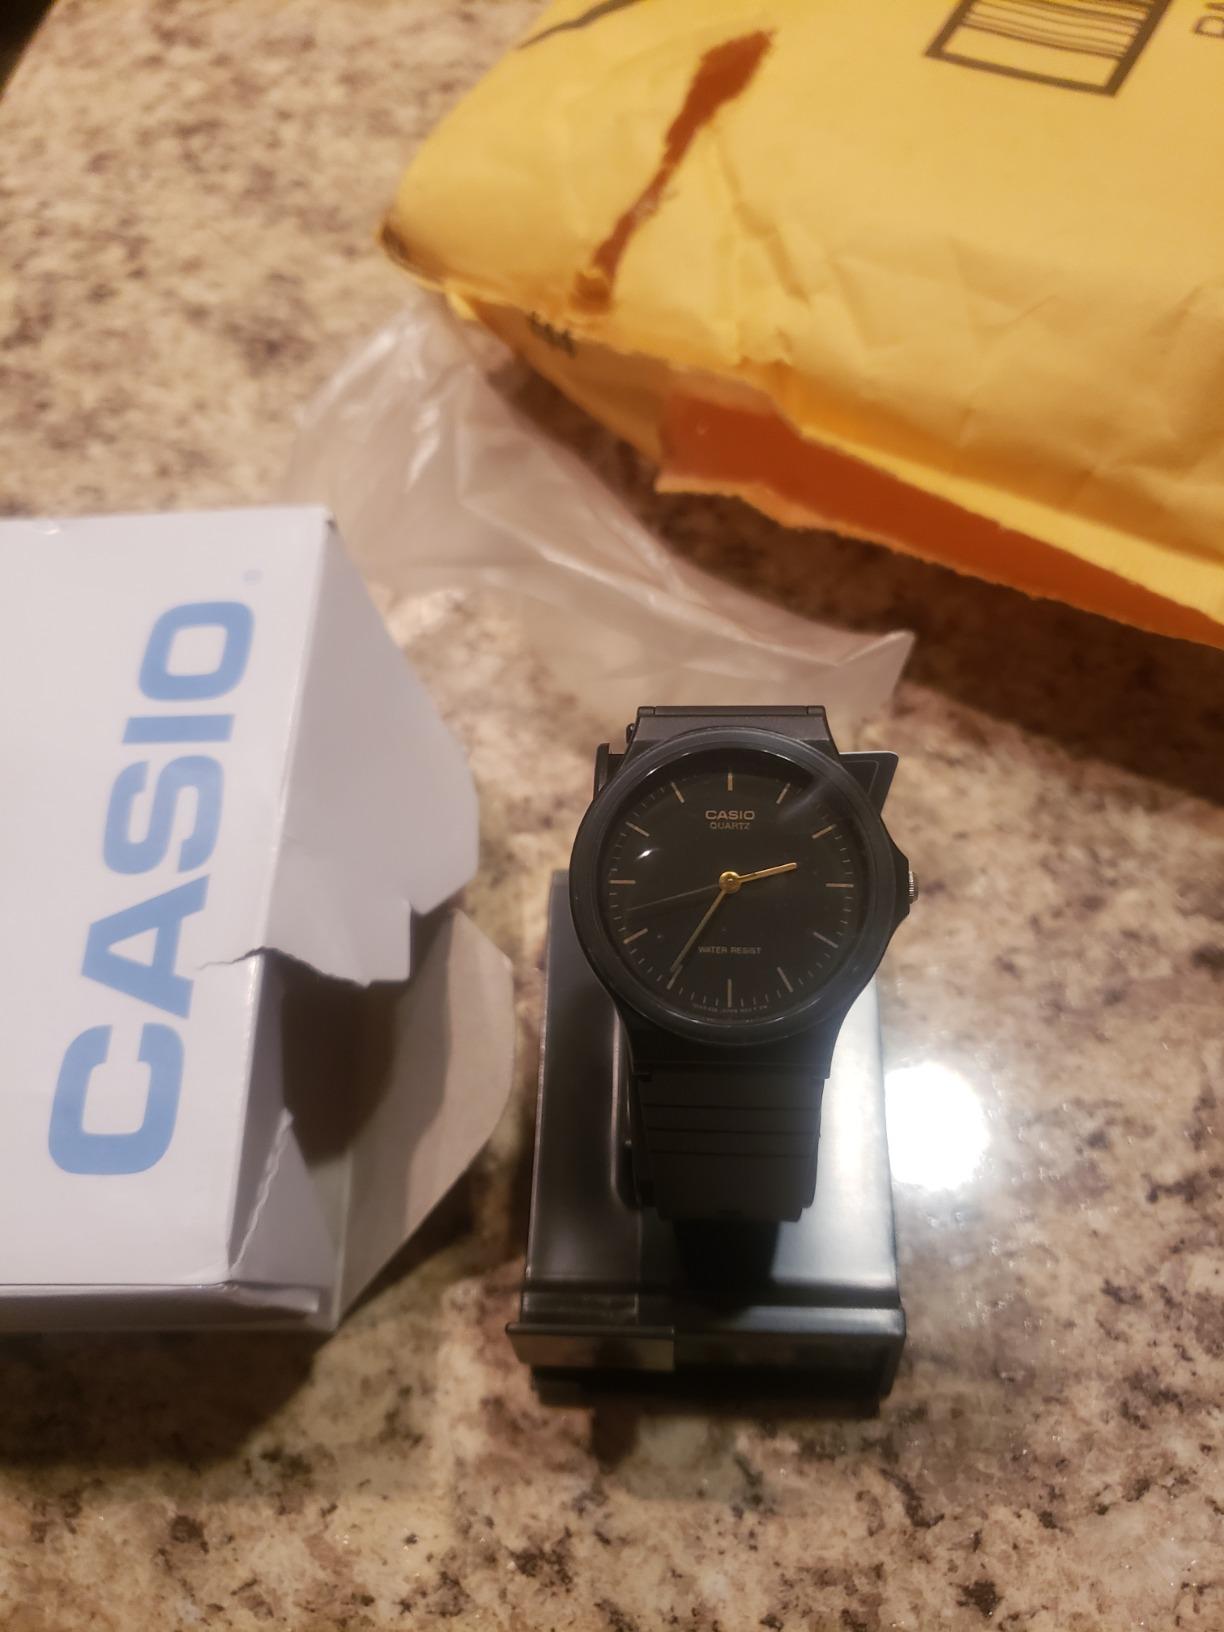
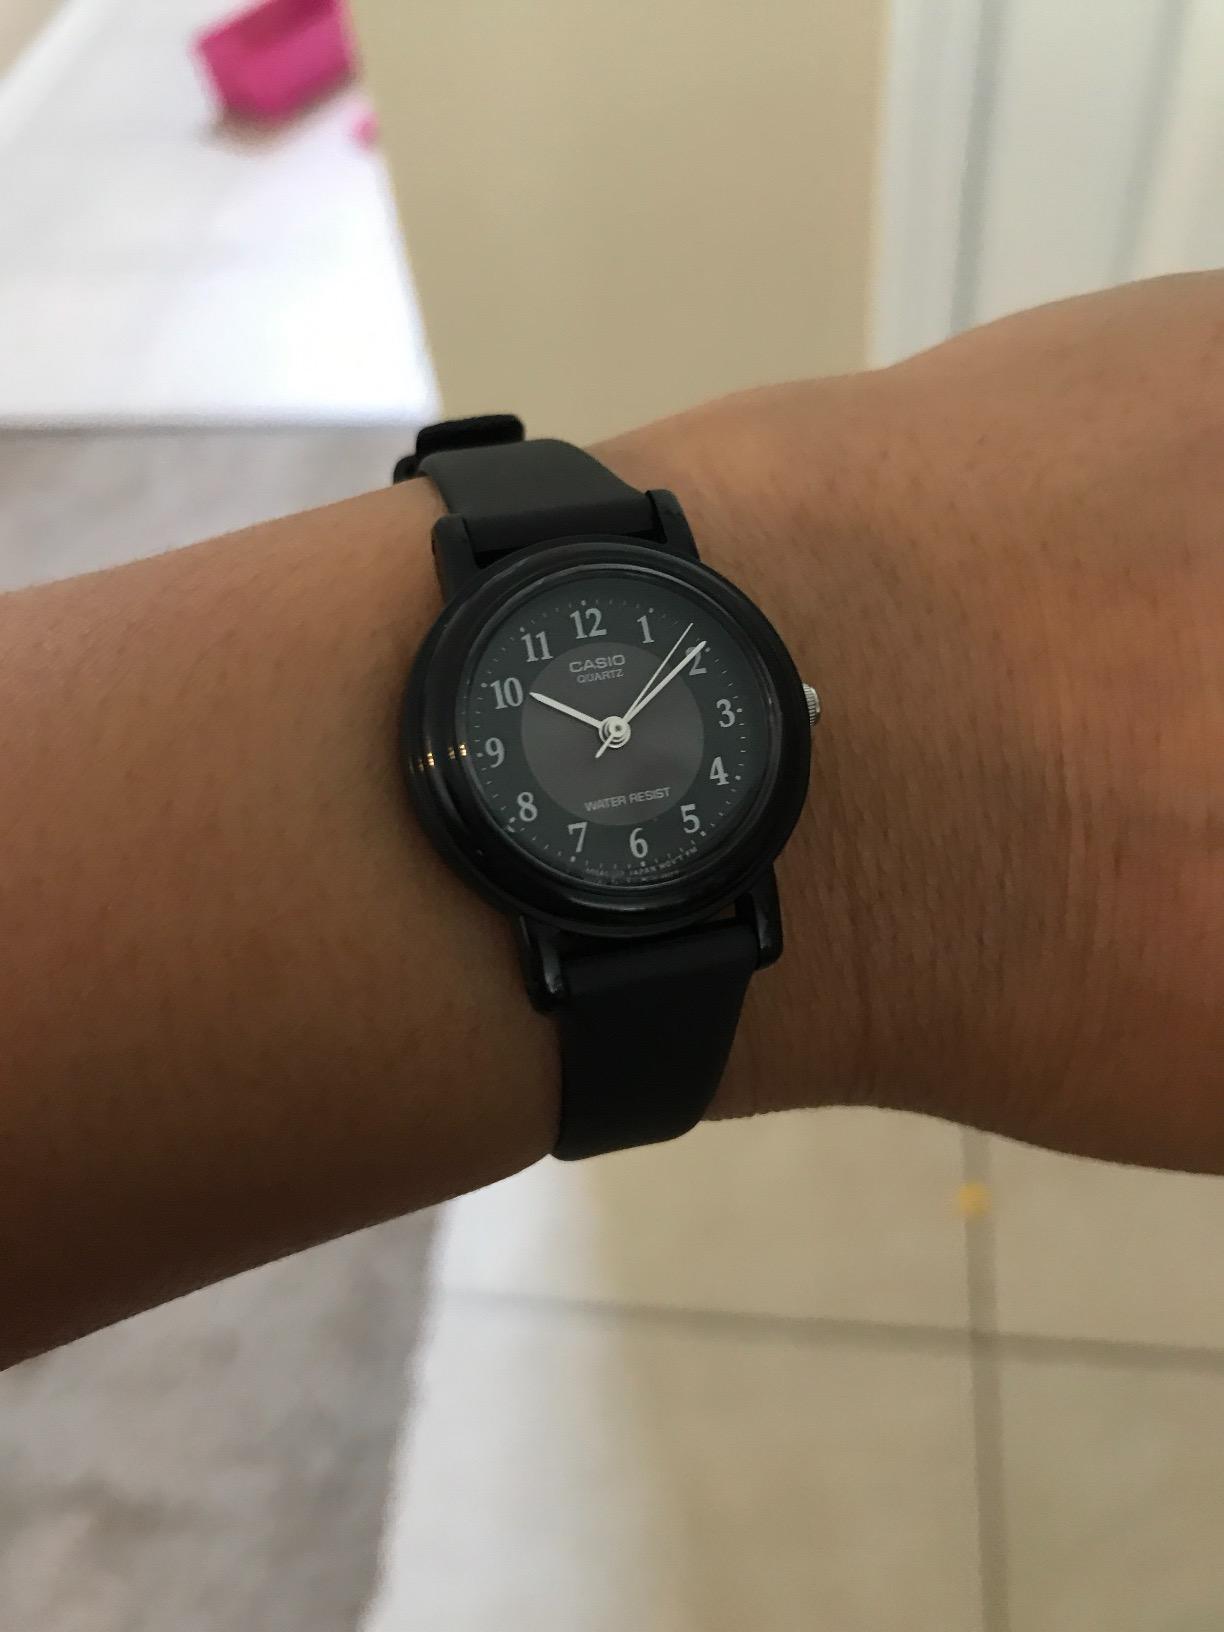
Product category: accessories_watch
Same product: no